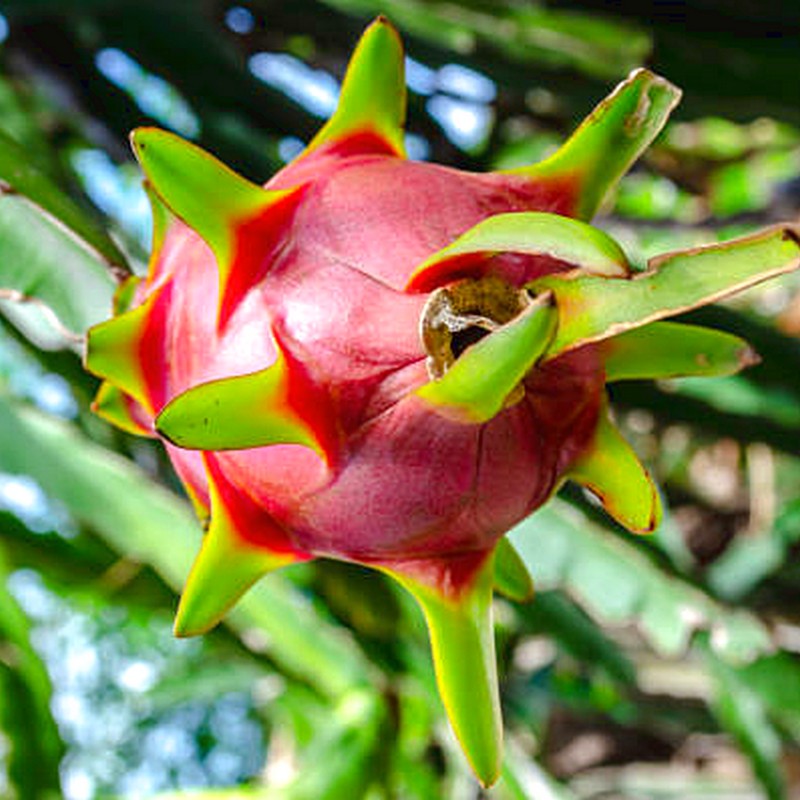
Label: Mature Dragon Fruit